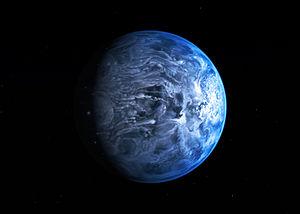
HD 189733 b, formellement HD 189733 Ab et surnommée de façon informelle Isis, est une planète de type Jupiter chaud. Elle orbite autour de HD 189733 A, une étoile naine orange située à une distance de 19,3 ± 0,2 parsecs du Soleil dans la direction de la constellation boréale du Petit Renard, à proximité de la nébuleuse planétaire de l'Haltère. Elle a été détectée en 2005 grâce au système de vitesse radiale par une équipe européenne d'astronomes composée principalement de chercheurs du Laboratoire d'astrophysique de Marseille, de l'Observatoire de Haute-Provence et de l'Observatoire de Genève. Sa découverte a été annoncée le 4 octobre 2005 par un communiqué de presse de l'Institut national des sciences de l'univers.